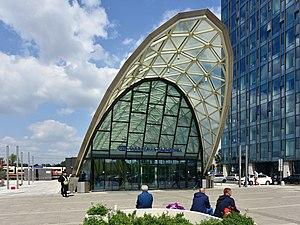
La gare Varsovie-Zachodnia, est une gare ferroviaire souterraine de Varsovie. Elle est située dans l'arrondissement de Śródmieście, Aleje Jerozolimskie n°50, entre ulica Marszałkowska et ulica Emilii Plater.